120th Light Anti-Aircraft Regiment, Royal Artillery

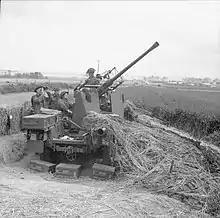
Bofors gun at Le Hamel, 17 June 1944.

The RHQ command group had landed on King Beach about 2 hours after H-Hour, and spent the night in a shell crater.